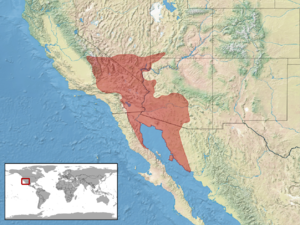
Crotalus cerastes ou Crotale cornu est une espèce de serpents de la famille des Viperidae.